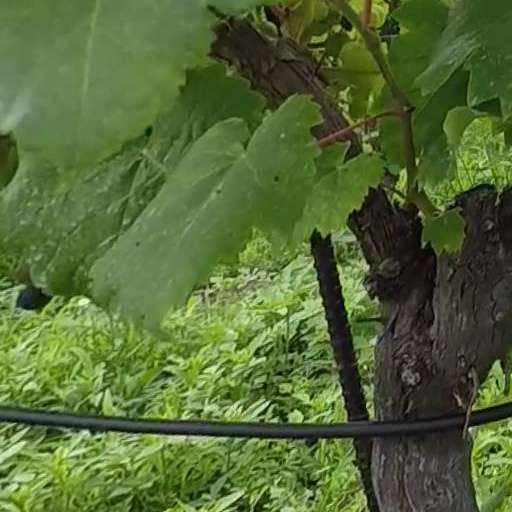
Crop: grape